Antonio Iturmendi Bañales

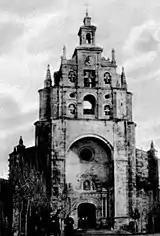
Basilica de Begoña

In September 1939 Iturmendi was appointed to the second Consejo Nacional of Falange; according to some scholars he represented the Carlist "colaboracionistas", who replaced Carlist "duros". Others count him among the hardline Falangist "blandos" and note that Iturmendi in public appeared in the black party uniform. As before taking seat in Consejo he did not seek authorization from the Carlist regent-claimant Don Javier, the latter expelled him from Comunión Tradicionalista. Undeterred, Iturmendi continued in Francoist structures. In May 1941 he ceased at Administración Local and was appointed sub-secretary in Ministry of Interior. Political background of the change remains disputed; according to one scholar Iturmendi was promoted by the new minister Valentín Galarza as part of his offensive against Serrano Suñer; another account has it that Serrano was Iturmendi's "mentor".